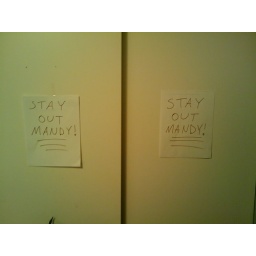
Signs taped on closet doors in our home office